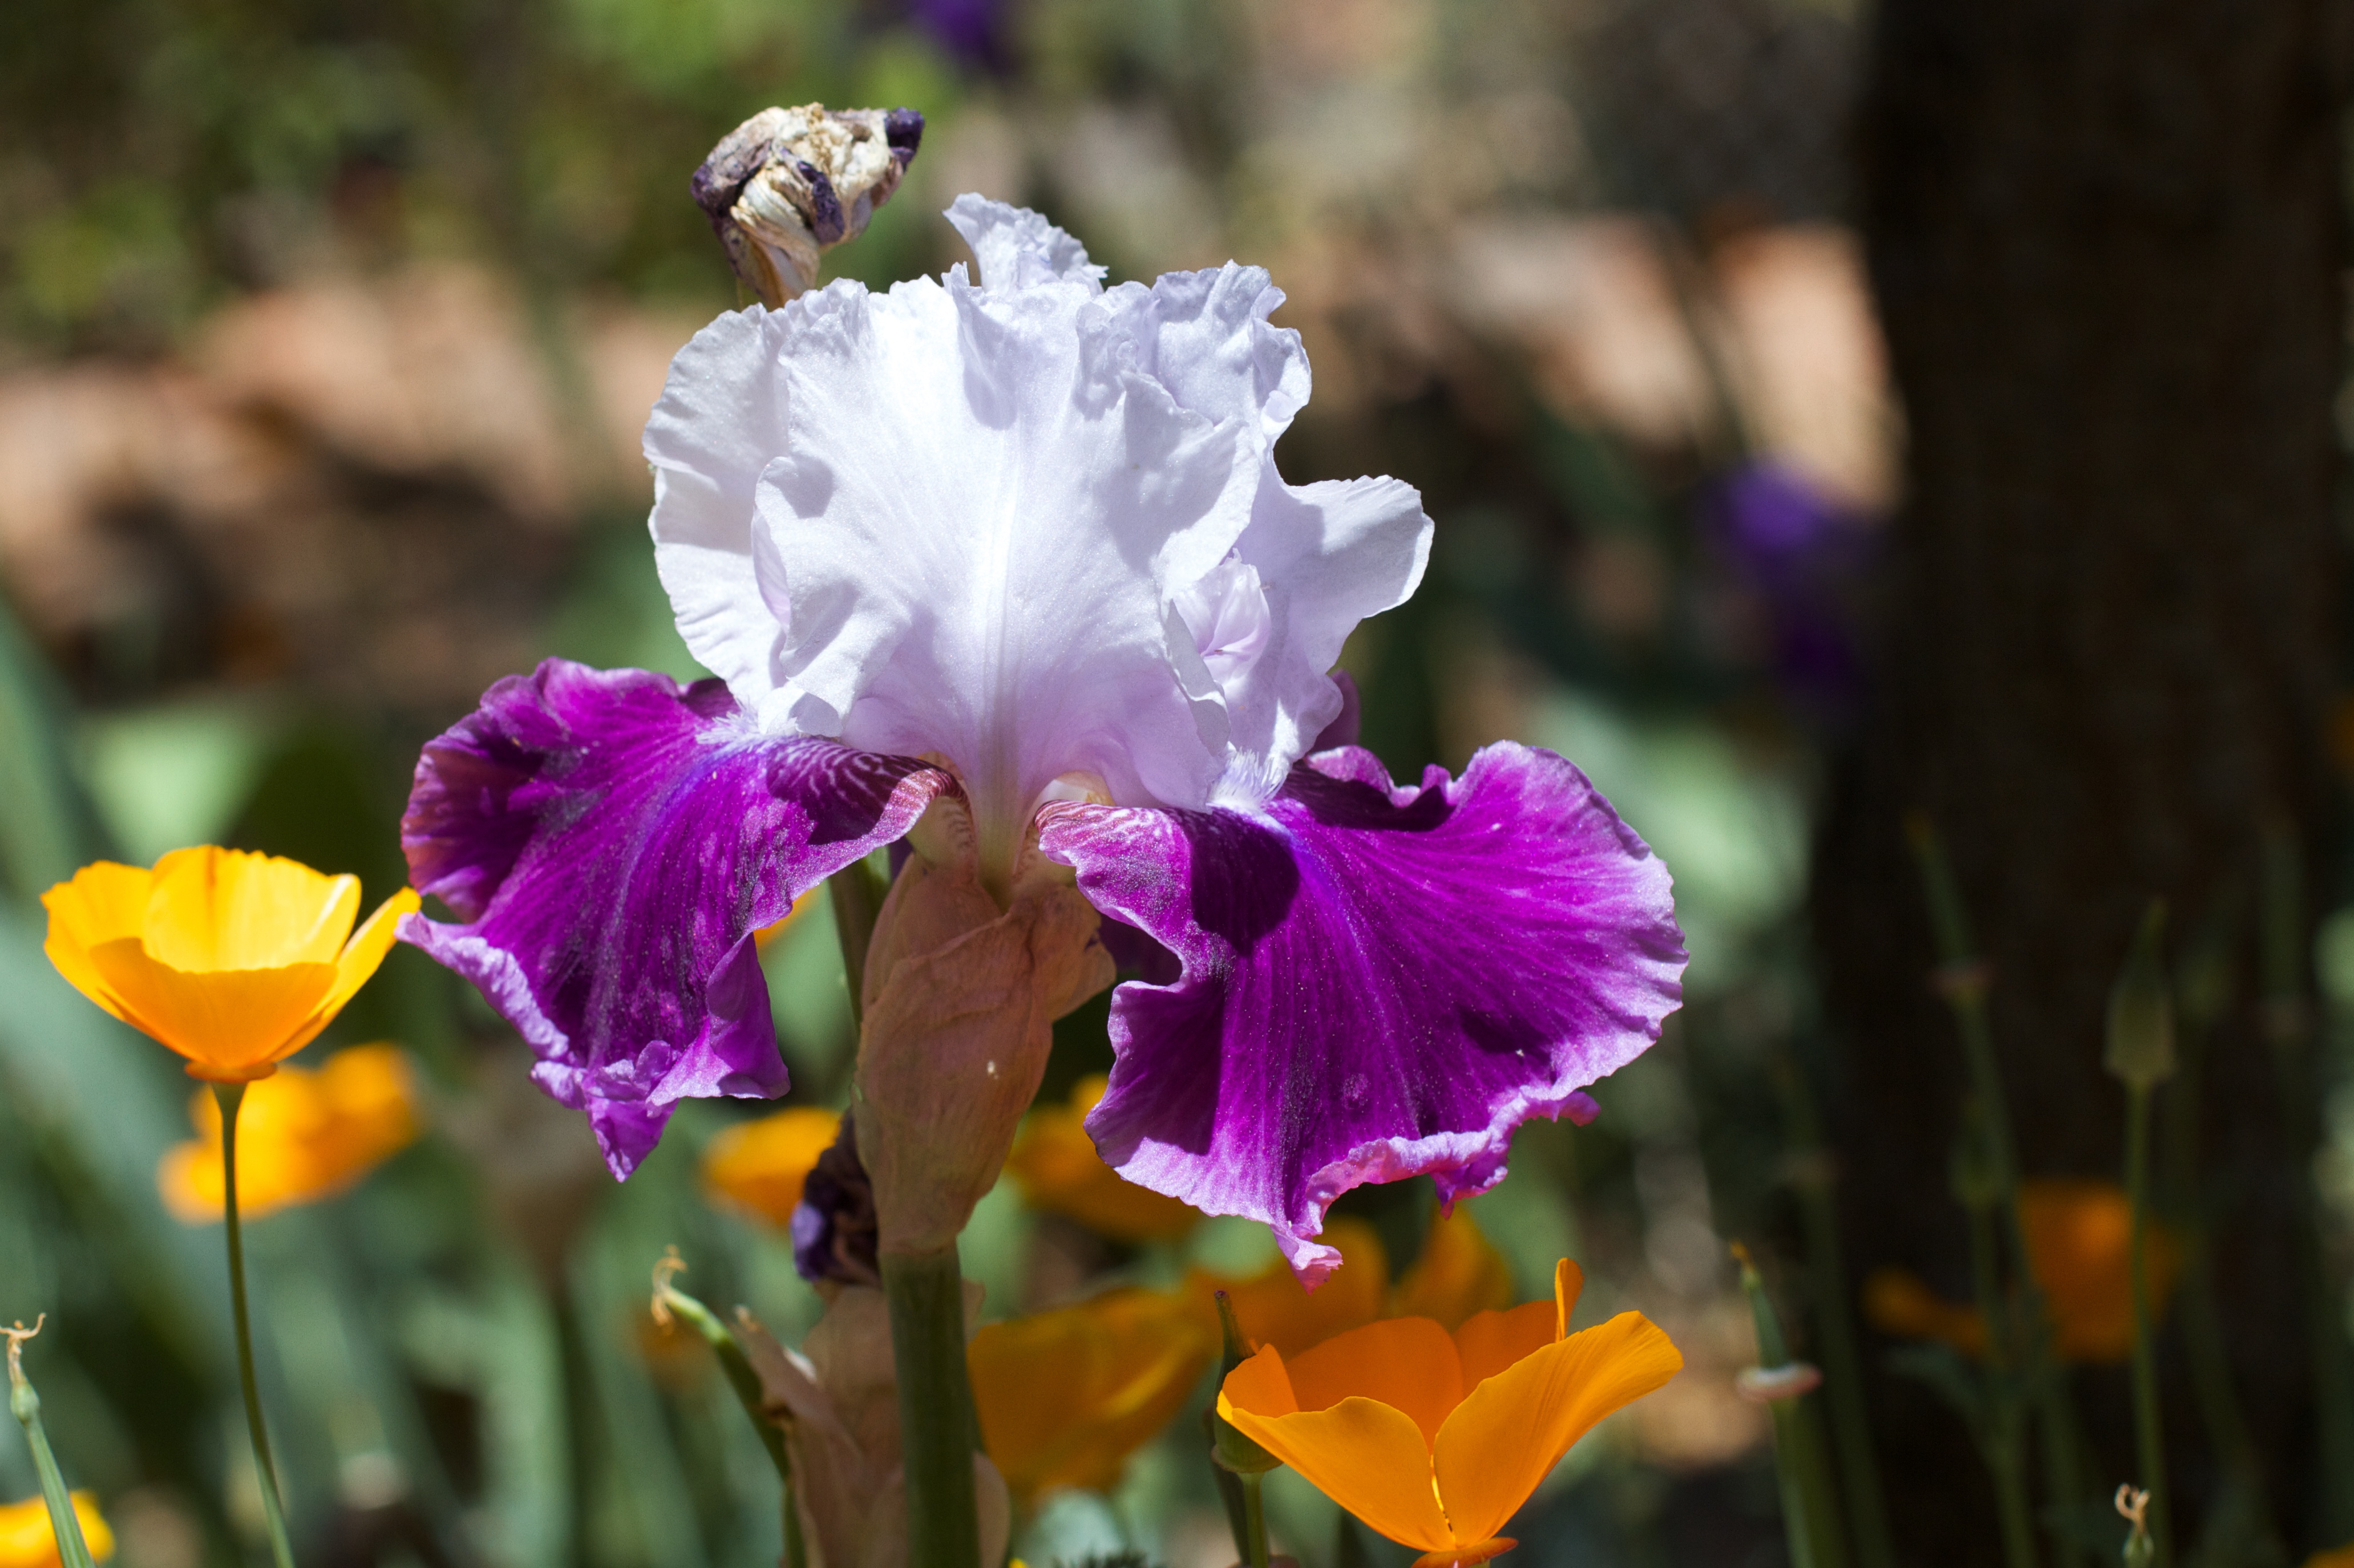
plant, flower, petal, botany, flora, wildflower, iris, eye, organ, poppy, macro photography, flowering plant, land plant, iris family